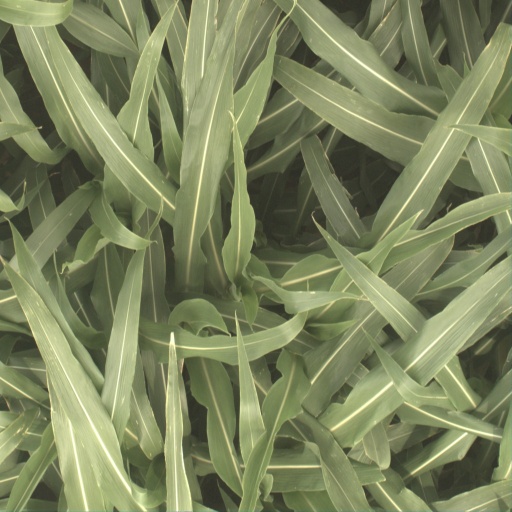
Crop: sorghum